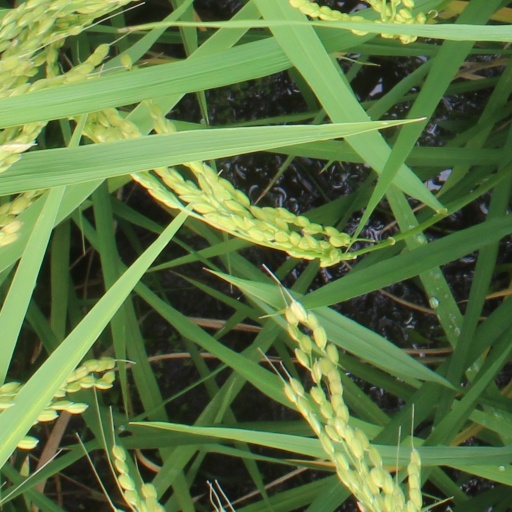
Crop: rice